Woman with a Raven at an Abyss

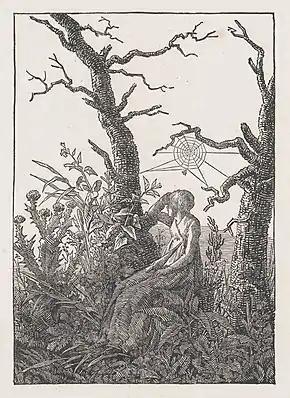
"The Woman with the Spider's Web", 1803. Drawing (Caspar), then woodcut (Christian)

It is one of four of Fredricks' drawings his brother cut as blocks, with this work, although darker often seen as a companion piece to the 1803 drawing/woodcut of approximately the same size, "The Woman with the Spider's Web".